Monceaux-l'Abbaye

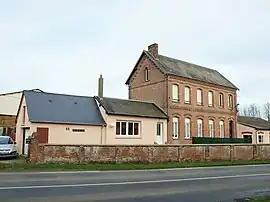
The town hall in Monceaux-l'Abbaye

Monceaux-l'Abbaye is a commune in the Oise department in northern France.